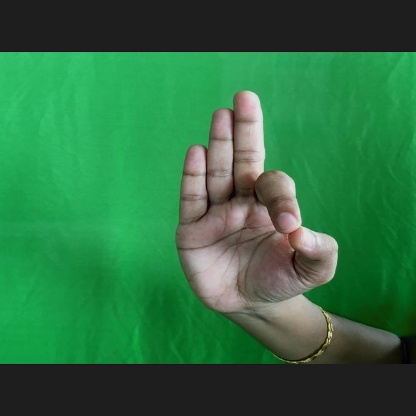
Mudra: Aralam